Nashville Predators

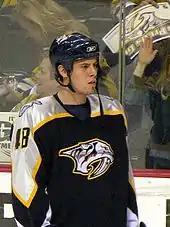
The Predators signed Shea Weber to a 14-year contract in 2012, after the Philadelphia Flyers made a front-loaded offer sheet for Weber.

The following 2012–13 season was shortened to 48 games as a result of the 2012–13 NHL lockout. The Predators failed to qualify for the playoffs in the shortened season, the first time they failed to do so since the 2008–09 season. After the season, the Predators signed Weber through a front-loaded $110 million, 14-year offer sheet, $68 million of it as a signing bonus, from the Philadelphia Flyers on July 19. The offer sheet was the richest in NHL history in terms of total money, money per season, and length, surpassing the previous offer sheet record set by Thomas Vanek.